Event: Hurricane Matthew
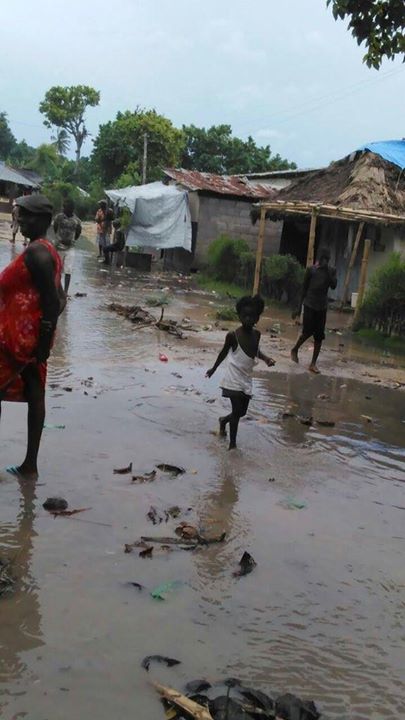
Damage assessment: damage